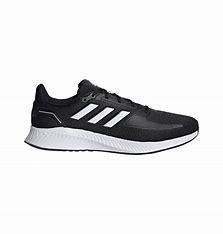
Brand: Adidas
Model: Runfalcon 2